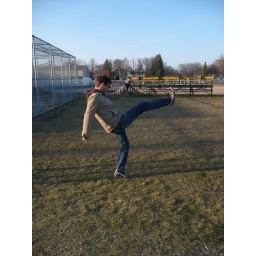
The field by our house on Silverstone, 2008.